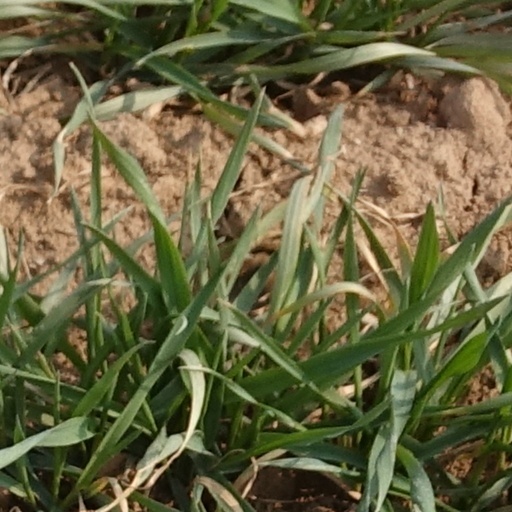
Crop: wheat